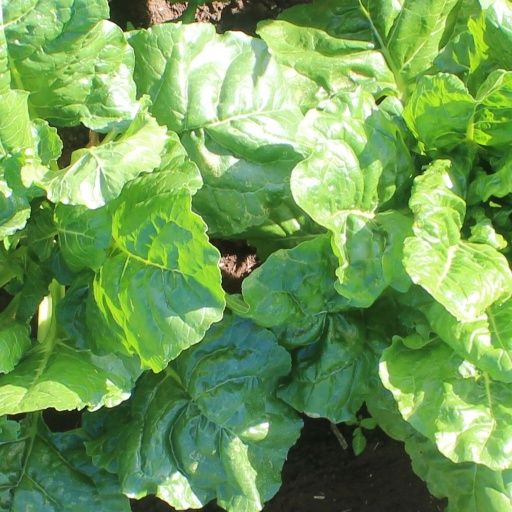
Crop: sugar beet